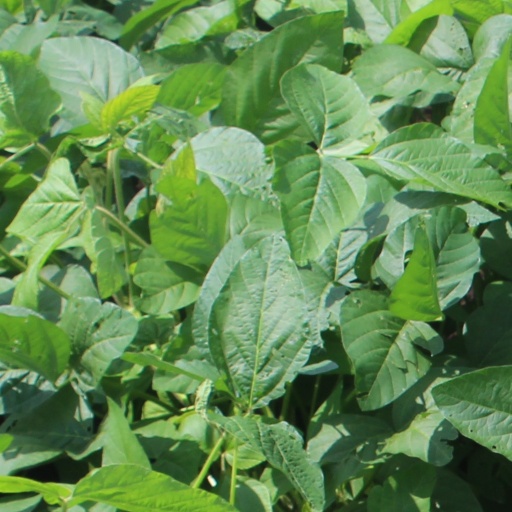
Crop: soybean